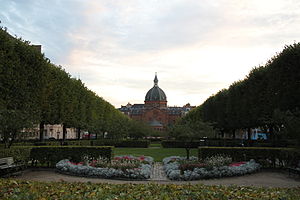
Julius Thomsens Plads
Julius Thomsens Plads med Sankt Markus Kirke for enden.
Julius Thomsens Plads er en plads på Frederiksberg i København, der ligger mellem Rosenørns Allé og Sankt Markus Allé. Pladsen er opkaldt efter den danske kemiker Julius Thomsen.